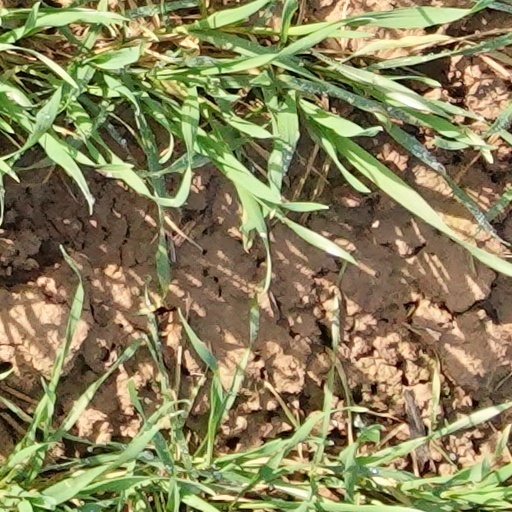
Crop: wheat